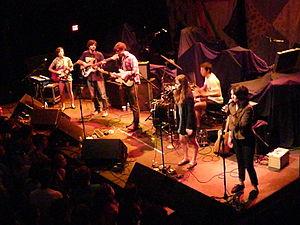
Dirty Projectors est un groupe de rock indépendant américain, originaire de Brooklyn, New York. Il est mené par Dave Longstreth.